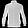
Label: Coat